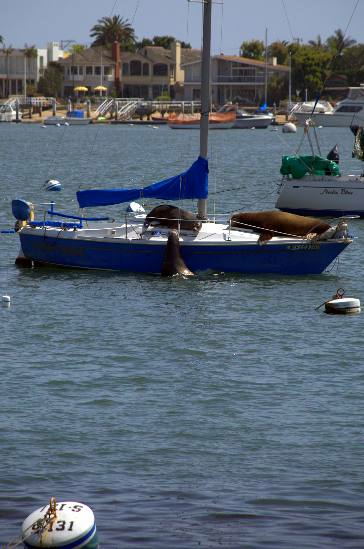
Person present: No